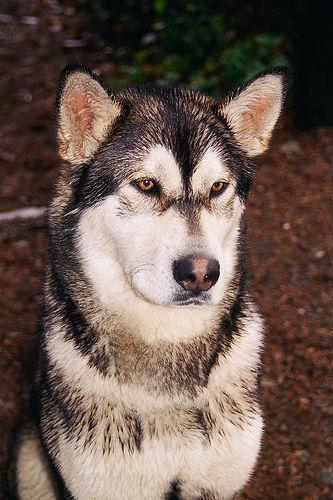
malamute